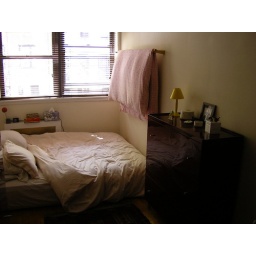
tree right outside bedroom window not visible in this photo